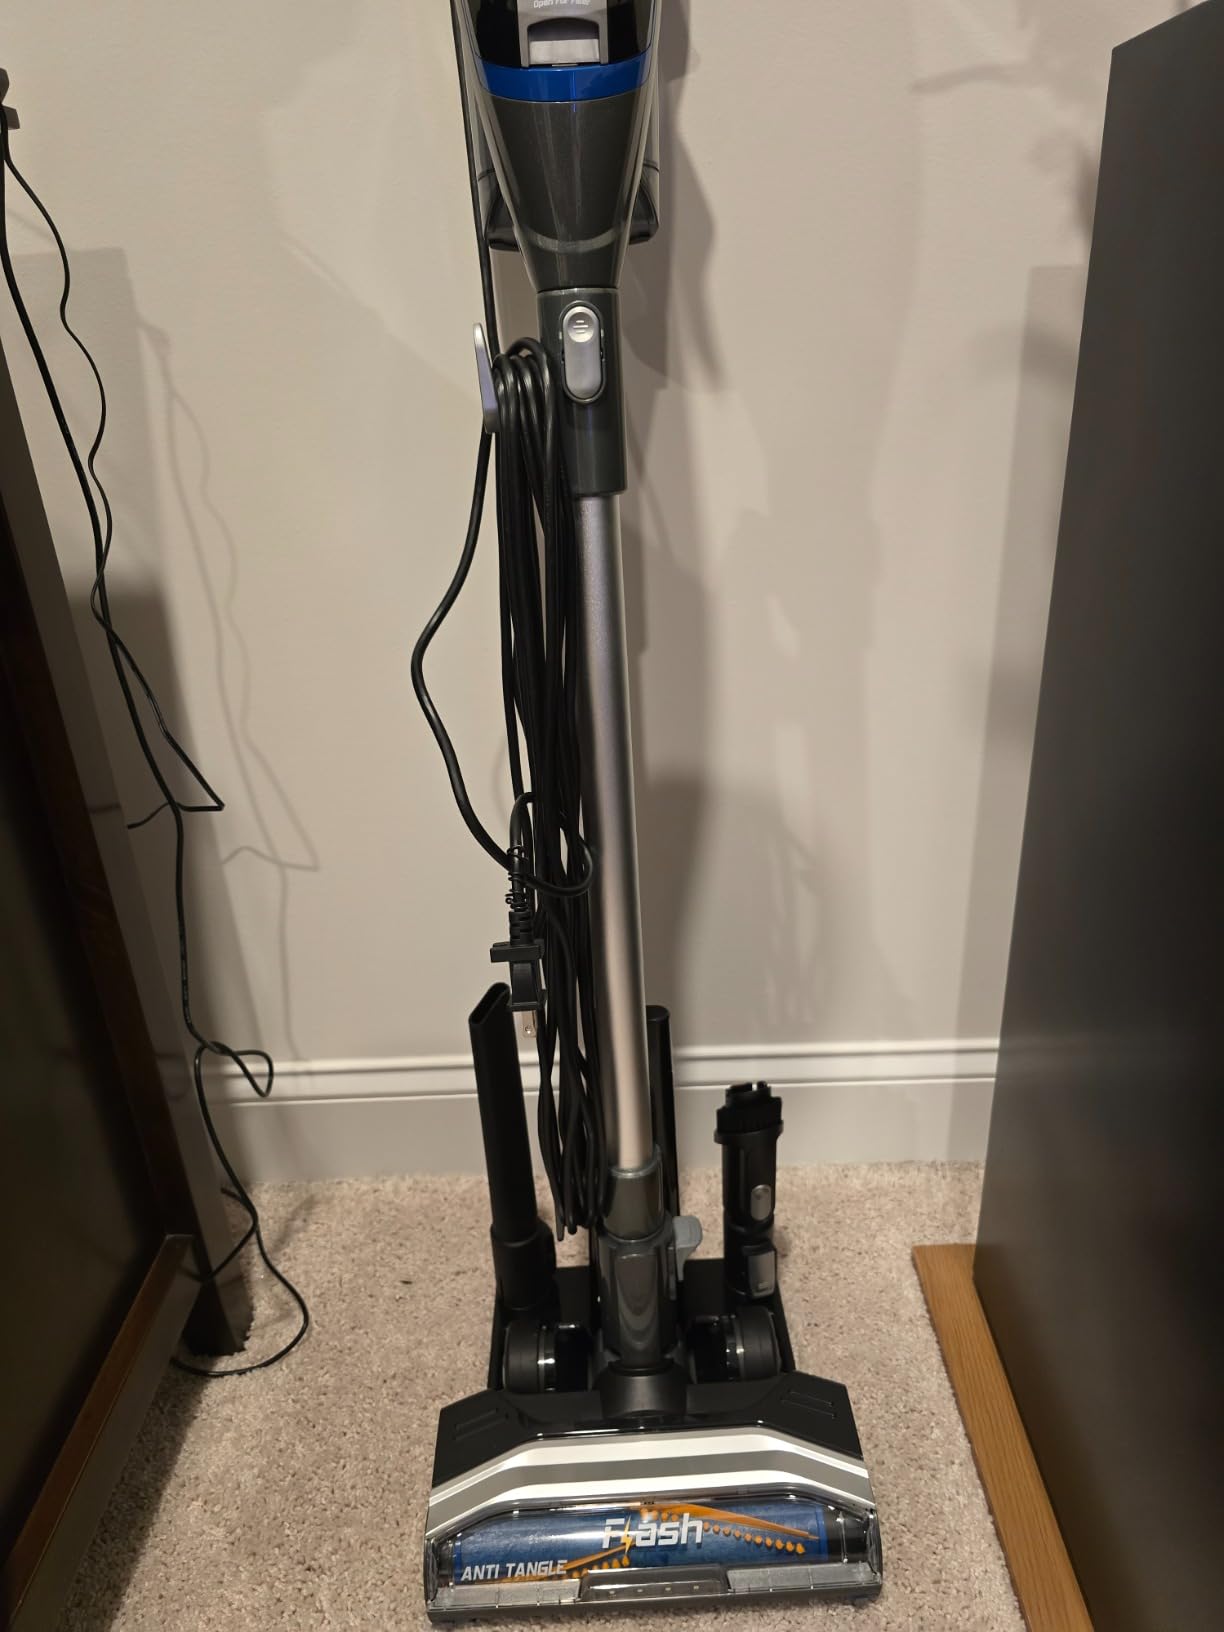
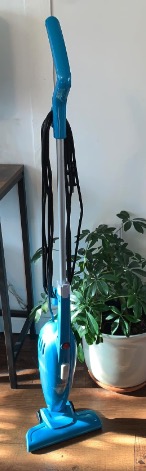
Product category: items_vacuum
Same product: no